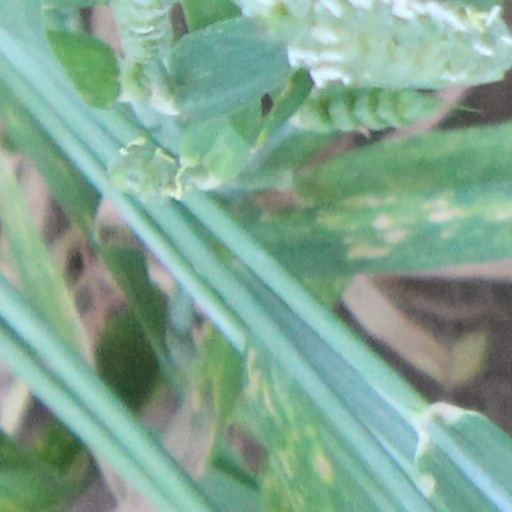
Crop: wheat